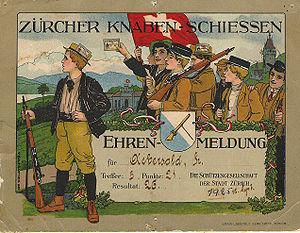
Knabenschiessen est une compétition de tir sur cible traditionnelle à Zurich, qui a lieu chaque année le deuxième week-end de septembre. Cette manifestation, officiellement organisée pour la première fois en 1889, est l'une des plus anciennes du genre en Suisse et trouve ses racines au XVIIᵉ siècle.